International reactions to the Gaza War (2008–2009)

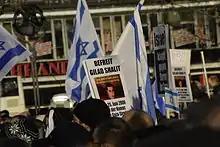
Pro-Israel demonstration in Berlin, Germany (11.01.2009).

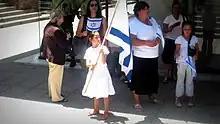
Israeli supporters in Santiago, Chile.

Major protests against Israel were held worldwide. Protesters in London, Paris, Oslo, and other cities clashed with the police. Throughout the West Bank, daily demonstrations were held against the Israeli attacks. Some demonstrations developed to "violent" clashes between stone throwers and Israeli security forces. At least two Palestinians were killed by Israeli forces in the West Bank during protests against the offensive on Gaza: On January 4, a man among a crowd in Qalqilya who clashed with Israeli forces was shot dead, while on January 16, a teenager died after being shot in the head during a demonstration in Hebron. The Palestinian Center For Human Rights (PCHR) reported that between January 15 and January 21, 36 others, including 16 children, were wounded by Israeli forces in the West Bank in various protests against the offensive. There were global isolated attacks against Jewish and Israeli targets. Over 300 Israeli websites were hacked and defaced with anti-Israeli and anti-US messages during the first days of the conflict. In France, anti-Jewish and anti-Muslim attacks spiked after December 27. and similar increase in attacks happened in the United Kingdom and Sweden.